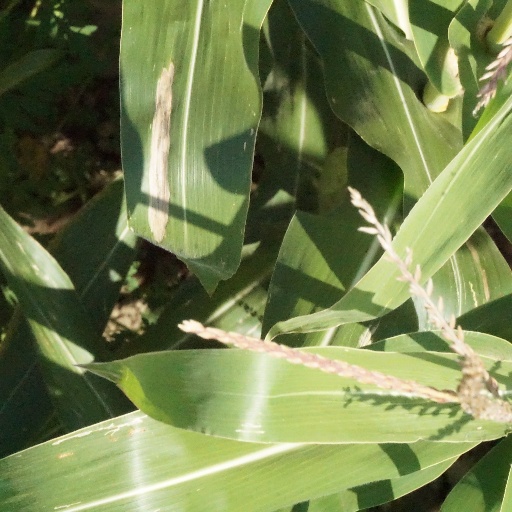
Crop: maize; corn